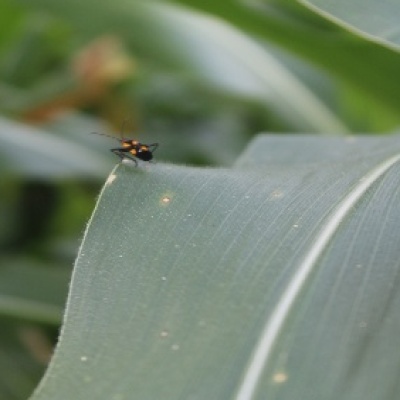
Label: Corn_(Maize)___Leaf_Spot